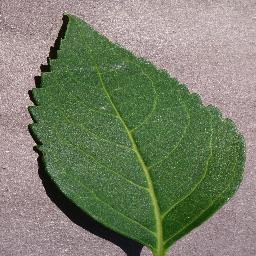
Label: Cherry___healthy